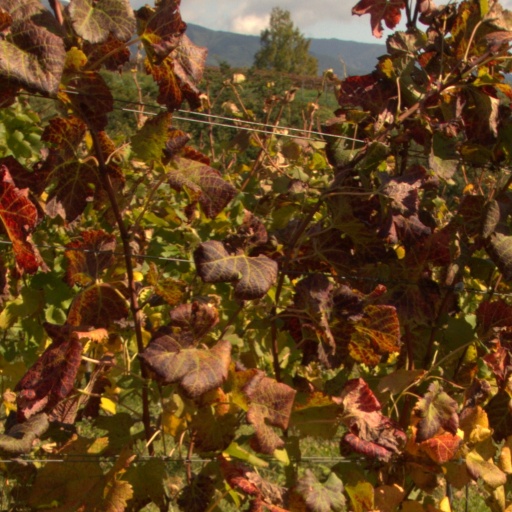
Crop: grape